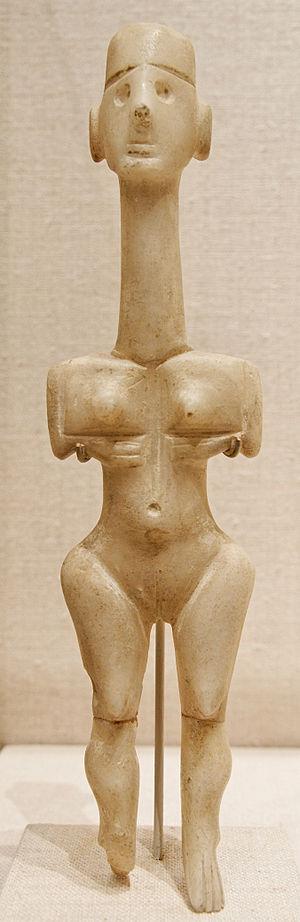
Figurine féminine dy type de Plastiras, Cycladique Ancien I.